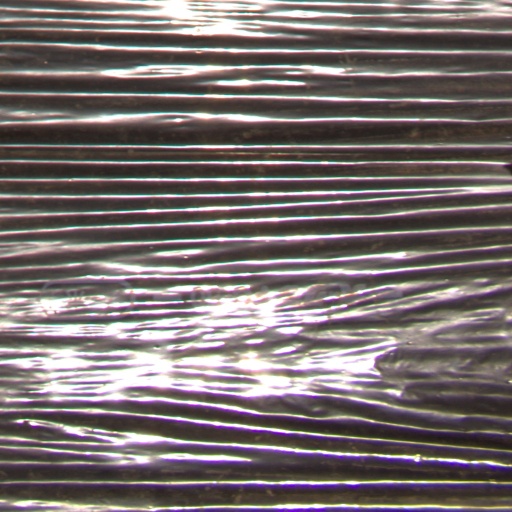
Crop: Jerusalem artichoke